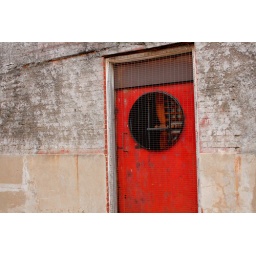
Random red door in Corsicana, TX